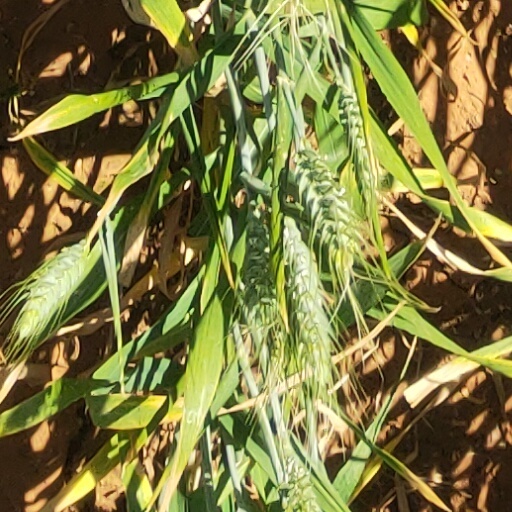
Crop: wheat